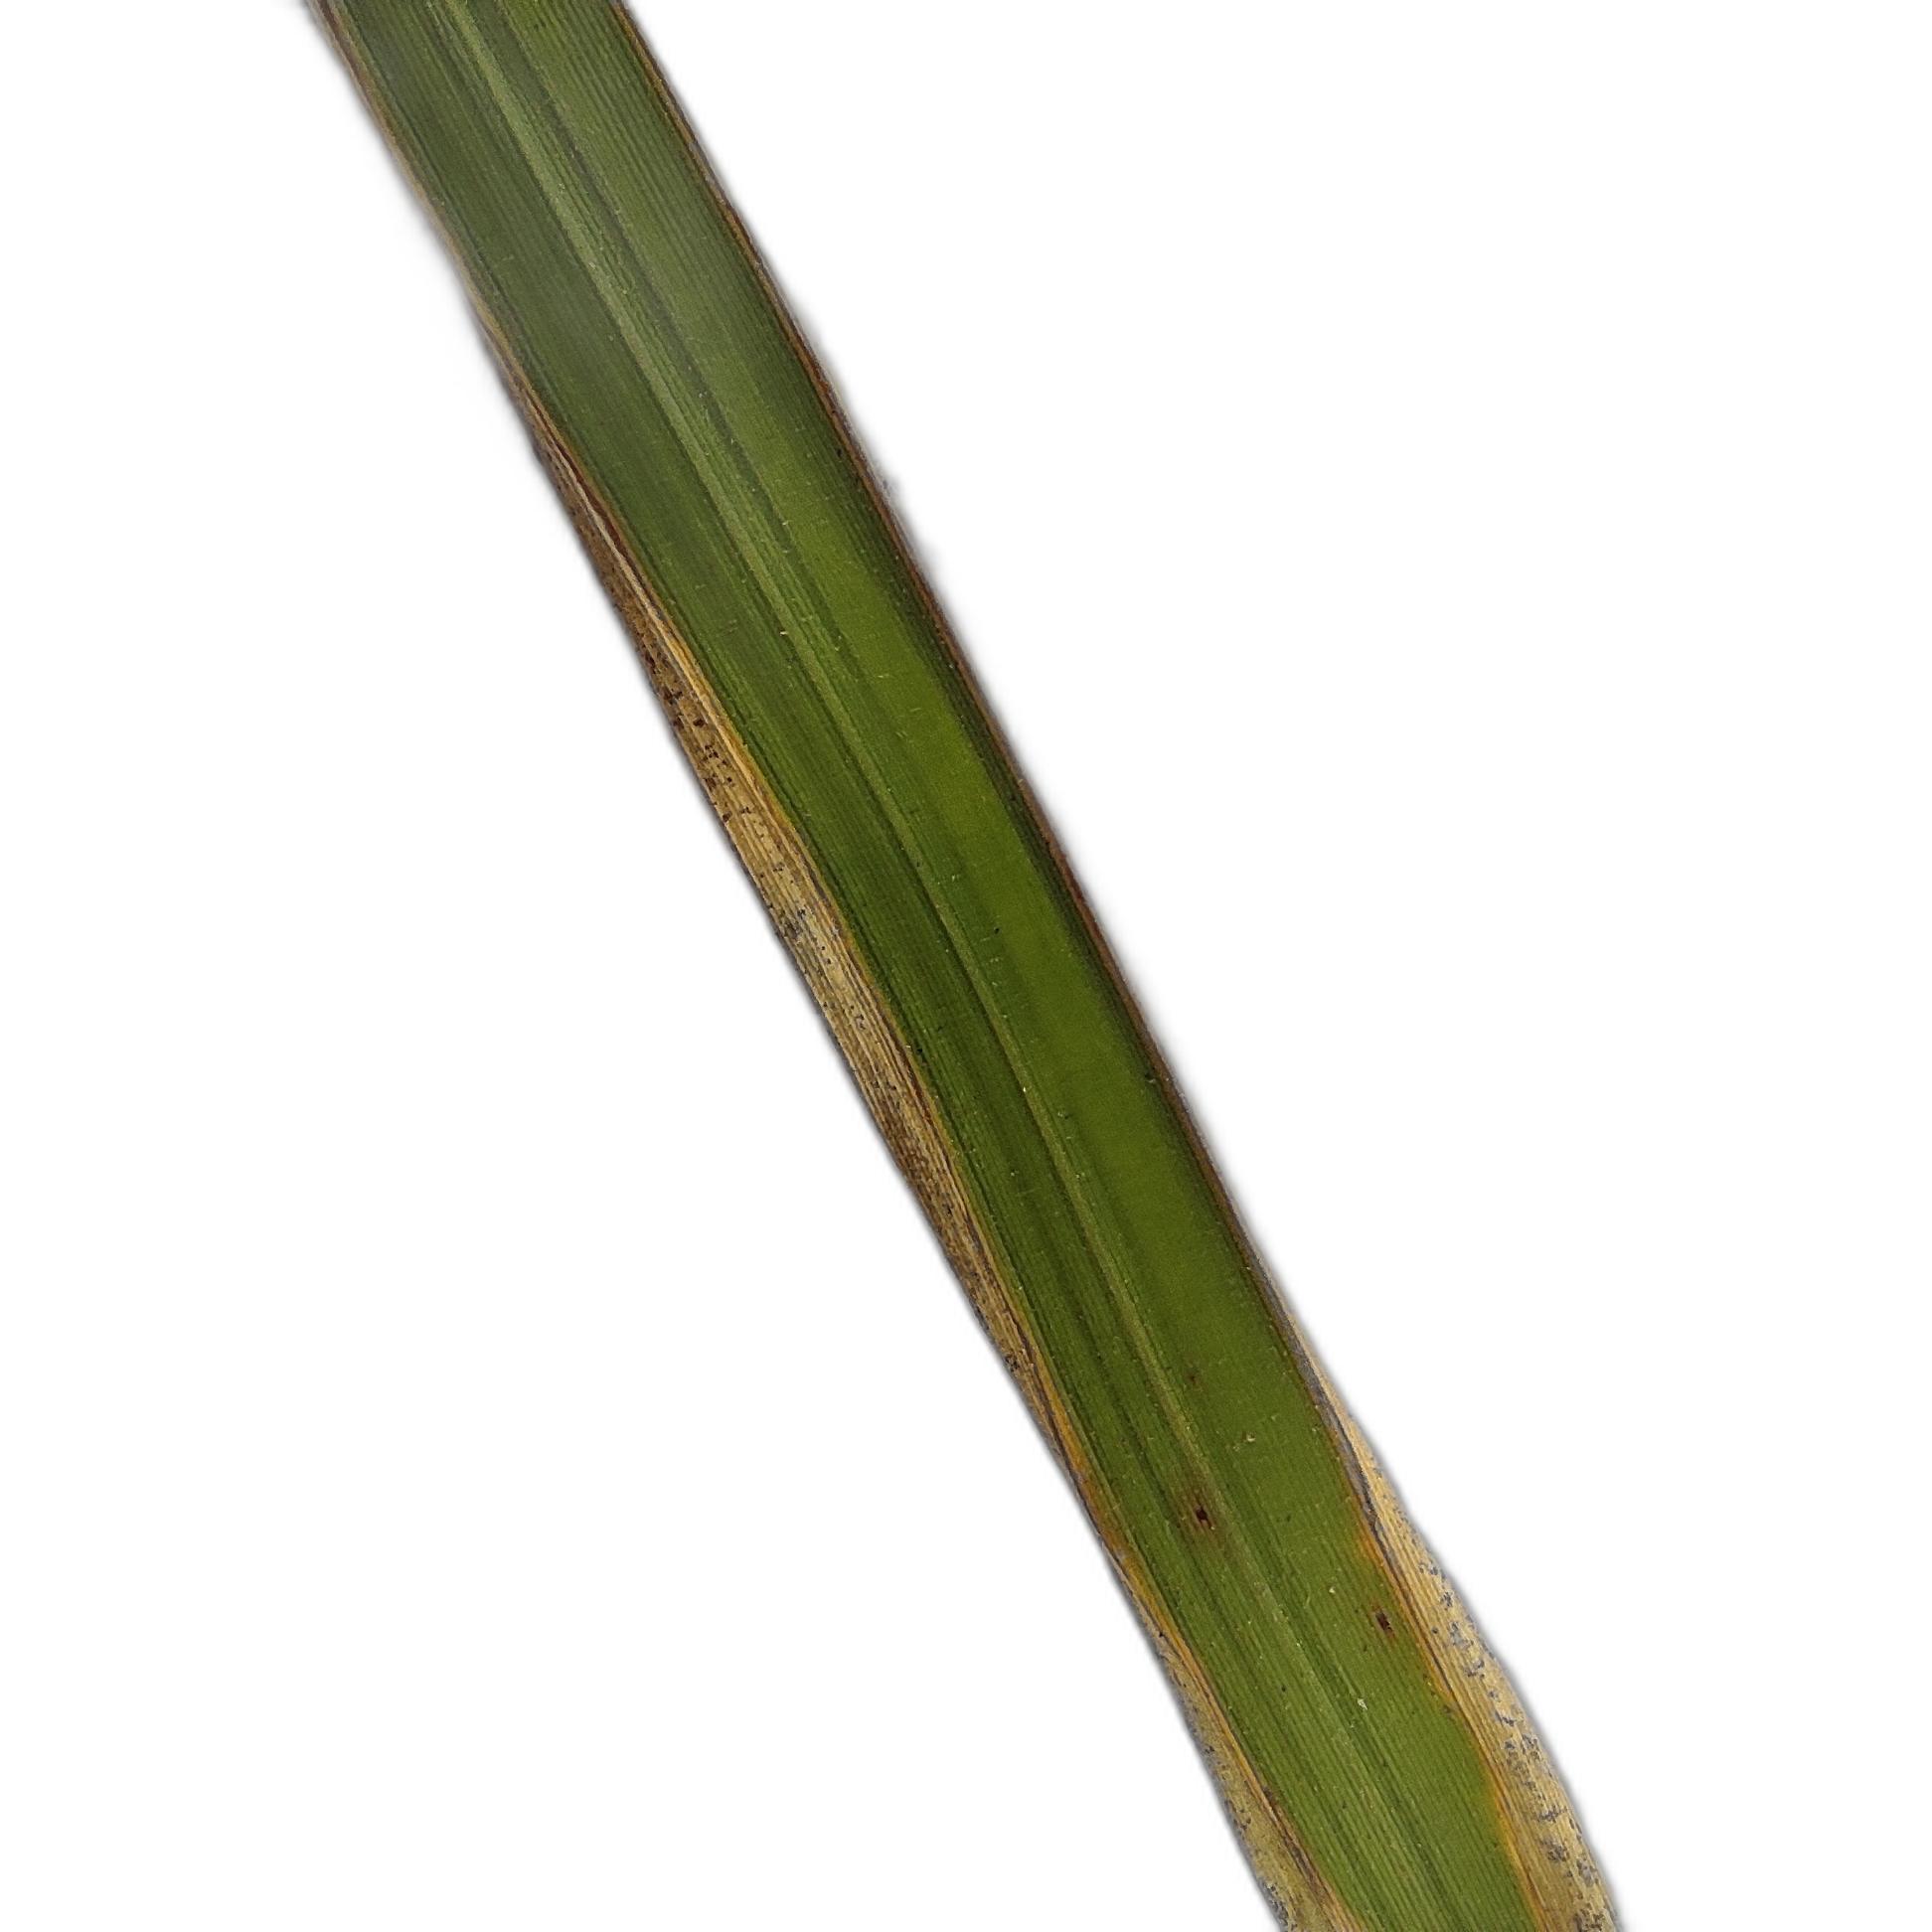
Label: Leaf Scald